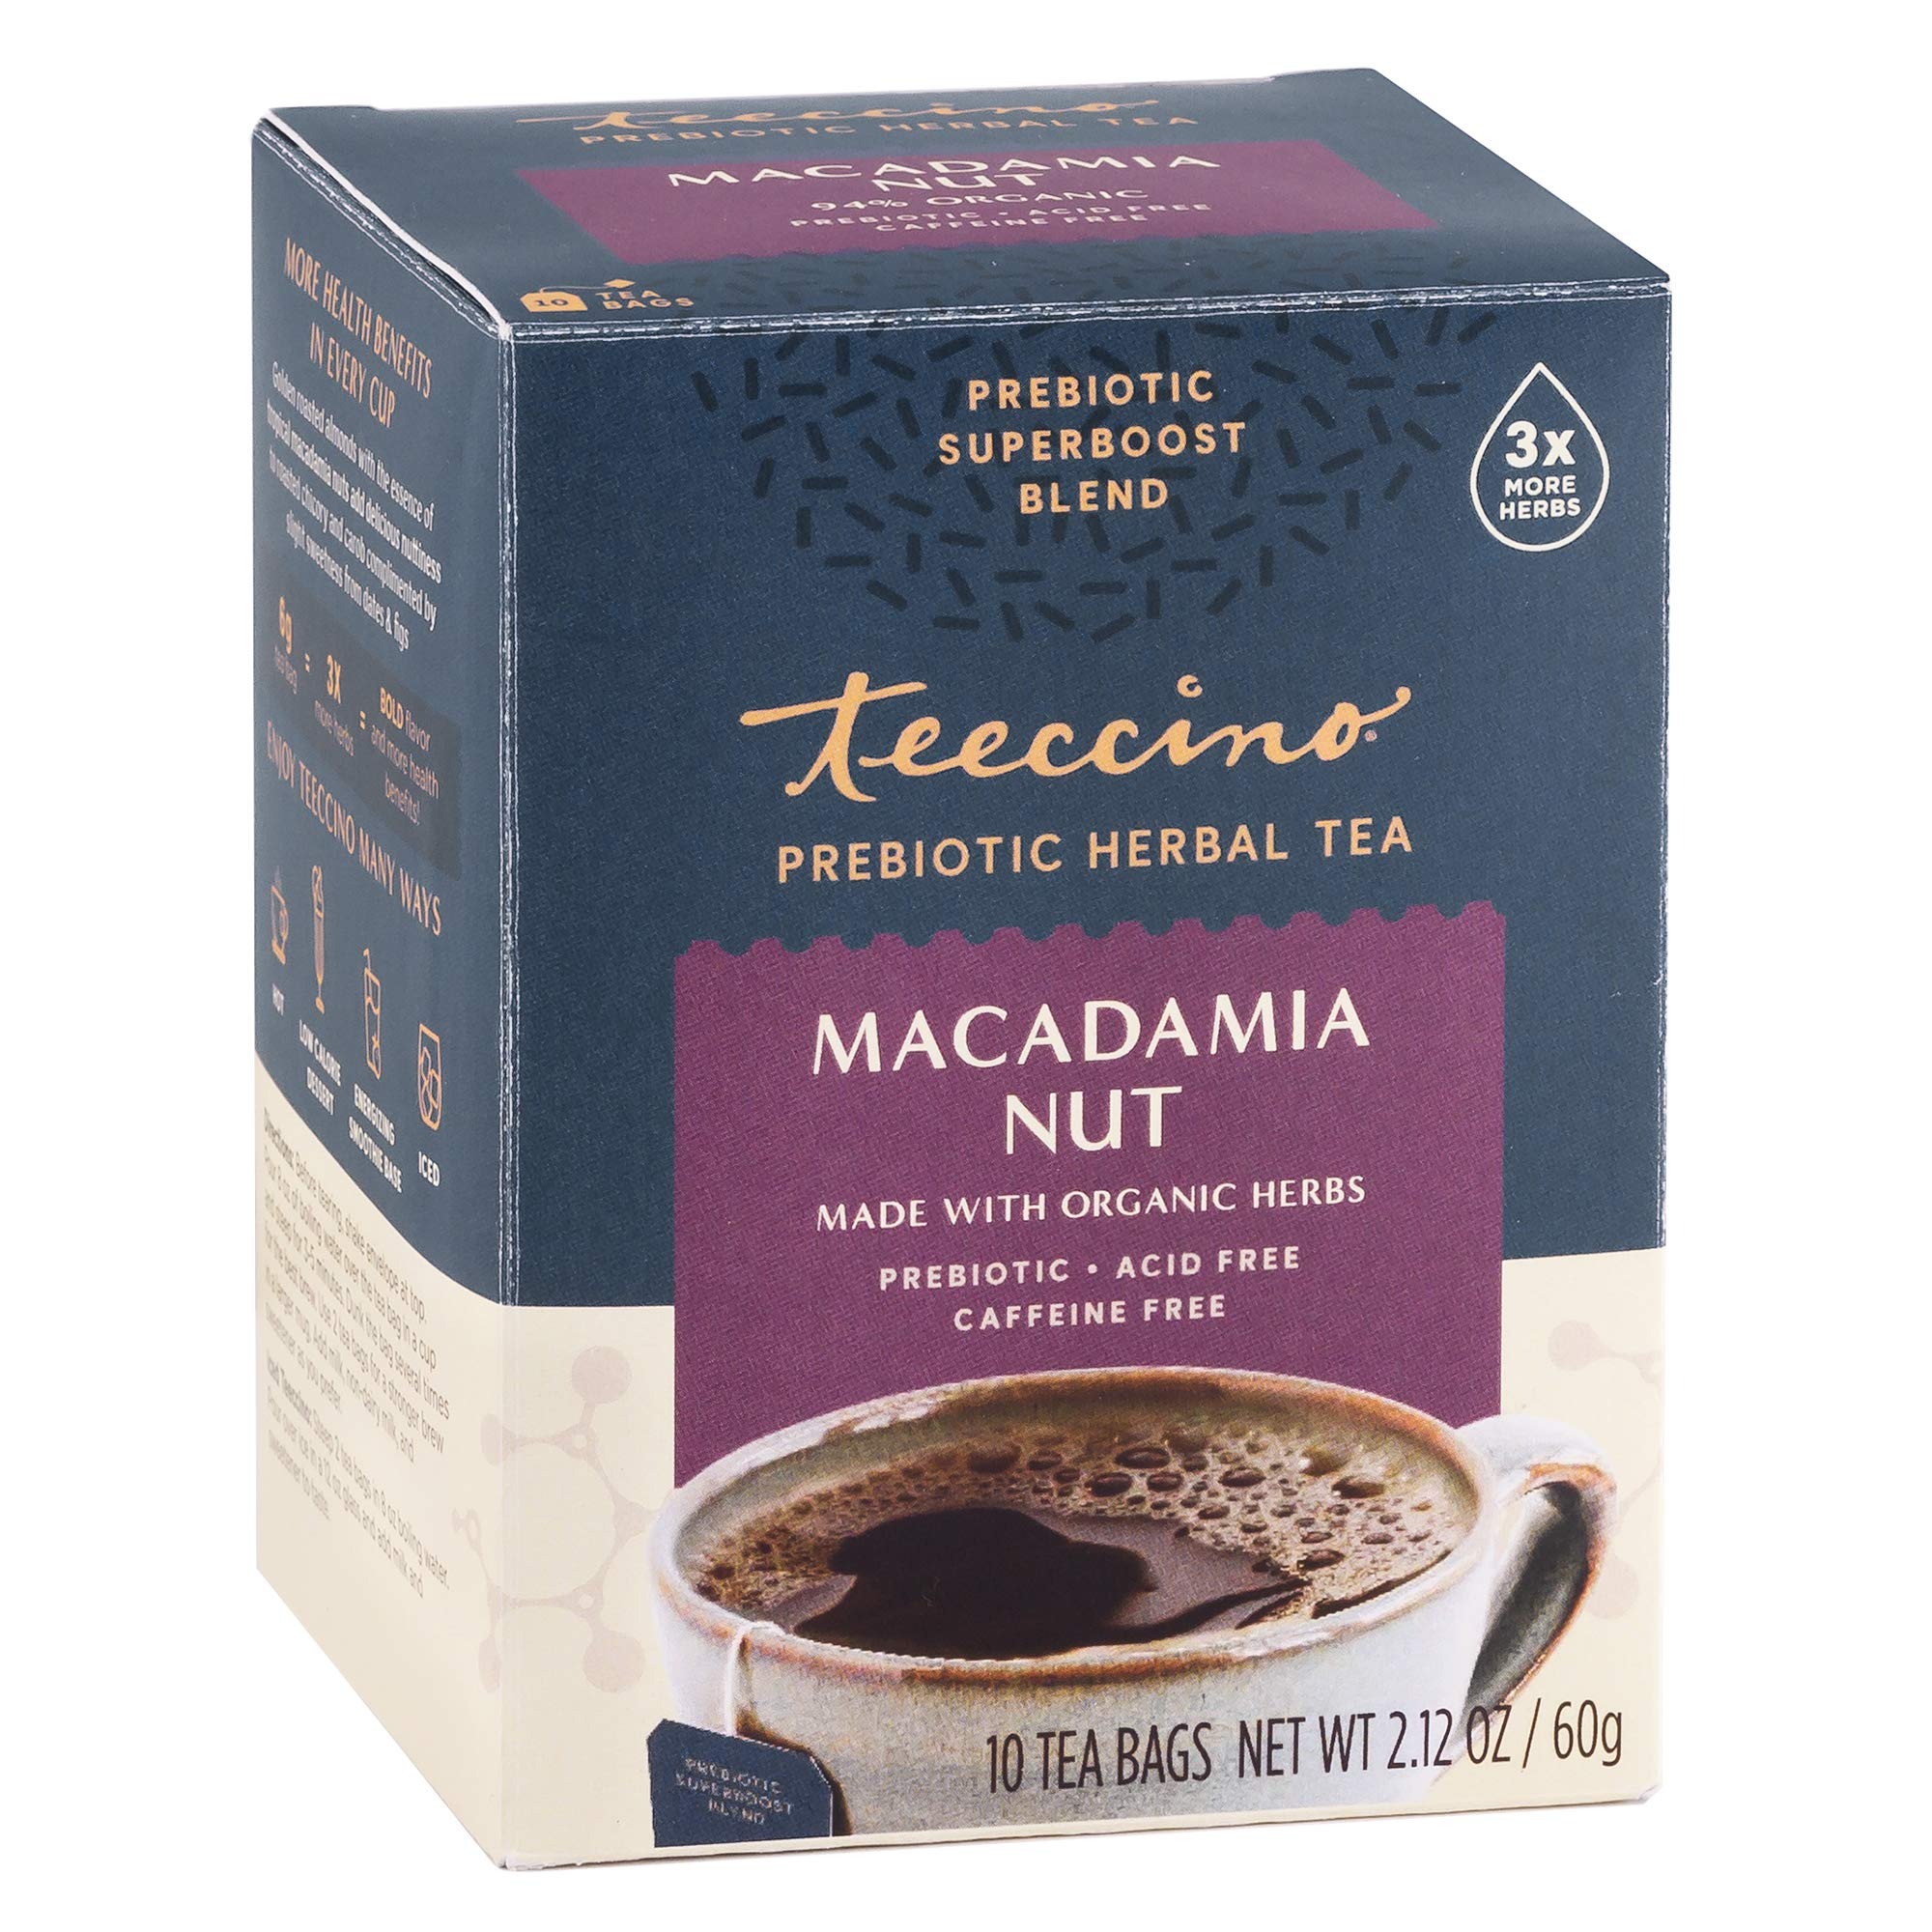
Item Name: Teeccino Macadamia Nut - Prebiotic SuperBoost™ Herbal Tea - Support Your Probiotics with Vegan GOS & Organic XOS For Good Gut Health - Digestive Dessert Tea, 10 Tea Bags
Bullet Point 1: RICH & BOLD HERBAL TEA: Enjoy the essence of buttery macadamia nuts over roasted chicory root and Spanish carob, slightly sweetened by dates & figs. With slight sweetness from dates & figs, satisfy your sweet tooth without the need for added sugar.
Bullet Point 2: GUT HEALTH TEA - Super boost your probiotics for good digestion, regularity and a stronger immune system with this delicious tea that has a therapeutic 1000 mg of prebiotics from plant-based GOS, XOS and inulin from chicory.
Bullet Point 3: 3X MORE HERBS - Teeccino’s 6g tea bag holds three times more herbs than standard tea bags which increases its benefits for maximum wellness in your cup. Non-GMO, organic herbs. No artificial flavors, chemicals, or preservatives.
Bullet Point 4: NATURALLY CAFFEINE FREE - Experience a natural energy boost from nutrients, not stimulants. Perfect any time of the day or night. Sugar-free Teeccino is a treat for the whole family.
Bullet Point 5: ENJOY HOT OR ICED TEA - Perfect for a latte or cappuccino - add hot or frothed milk / non-dairy milk. Chilled Teeccino makes a refreshing cold drink on a hot summer day. Refrigerate for up to a week and reheat or pour over ice.
Product Description: Prebiotic Superboost Blend Made with Organic Herbs 3X More Herbs Acid Free Vegan Certified Organic by QAI Nourish. Optimize. Thrive. Here's the scoop: PRE-biotics, not PRO-biotics, are the be-all and end-all of gut health. Prebiotics are the nutrients that make your probiotics thrive. Keeping the microbiome (your community of probiotics) healthy and diverse depends on eating prebiotics. If your probiotics aren't well fed, they'll chow down on your gut lining. Not good. Taking probiotics? 90% of your gut's critters aren't available as a supplement but you can nourish them all with prebiotics. Teeccino has always had inulin, a prebiotic from chicory. Now with more plant-based prebiotics, our cup gives your gut a Super Boost for good health. Drink up! 100% naturally caffeine free Natural energy boost - from nutrients, not stimulants Acid-free - helps restore alkaline balance Heart-healthy potassium - for optimal performance Prebiotic - Inulin, XOS and GOS are natural soluble fibers, that support gut health to improve digestion, elimination and the immune system More Health Benefits in Every Cup Golden roasted almonds with the essence of tropical macadamia nuts add delicious nuttiness to roasted chicory and carob complimented by slight sweetness from dates & figs. 6 g Tea Bag = 3x More Herbs = Bold flavor and more health benefits! About gluten : Independent laboratory tests can not detect gluten in brewed Teeccino when using a paper filter or tea bag.
Value: 10.0
Unit: Count

Price: 7.49